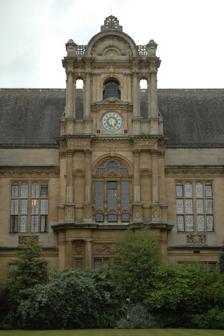
Building: Examination Schools
Country: United Kingdom
Year built: 1882
Building and institution of the University of Oxford Examination Schools Examination Schools Location in central Oxford General information Location Oxford , Oxfordshire Country United Kingdom Coordinates 51°45′08″N 1°15′00″W / 51.7521°N 1.2500°W / 51.7521; -1.2500 Construction started 1876 Completed 1882 Owner University of Oxford Listed Building – Grade II Official name University Examination Schools Designated 12 January 1954 Reference no. 1115427 Students outside the Examination Schools. The Examination Schools of the University of Oxford are located at 75–81 High Street , Oxford , England . The building was designed by Sir Thomas Jackson (1835–1924), who also designed several other University buildings, such as much of Brasenose College . The designs for the building were prepared in 1876 and it was completed in 1882, in Clipsham stone . The Examination Schools building is Grade II listed . During the First World War , the Examination Schools together with Somerville College and other Oxford buildings were requisitioned by the War Office to create the 3rd Southern General Hospital, a facility for the Royal Army Medical Corps to treat military casualties. The headquarters of the hospital were at the Examination Schools. The main purpose of the Schools is for the organisation and administration of the university examinations. Many of the final and other examinations for the University's students take place in the building, especially during Trinity Term . There is access to the building from both the High Street and Merton Street . Traditionally there have been parties in the street by students who have finished their exams, although the University tries to take measures to prevent this. At their height, traffic has been disrupted in the High Street. In Michaelmas Term , the Examination Schools are host to the university's Freshers' Fair . The building provides a major lecturing facility for the University and is also used as a meeting and conference venue outside term time. It is one of the largest buildings owned by the University. The Ruskin School of Drawing & Fine Art is located at 74 High Street to the east of the Examination Schools and University College is to the west. Palestinian occupation Main article: 2024 University of Oxford pro-Palestinian campus occupations On 13 June, protesters occupied a wing of the Examination Schools and renamed it Dahshan School after the academic Saeed Dahshan , causing the university to cancel some end-of-year exams. According the OA4P, the occupation was unaffiliated with the group and its encampments, but said that it was "a reflection of the mounting frustration". The university said the action "plainly goes beyond the bounds of acceptable protest". References